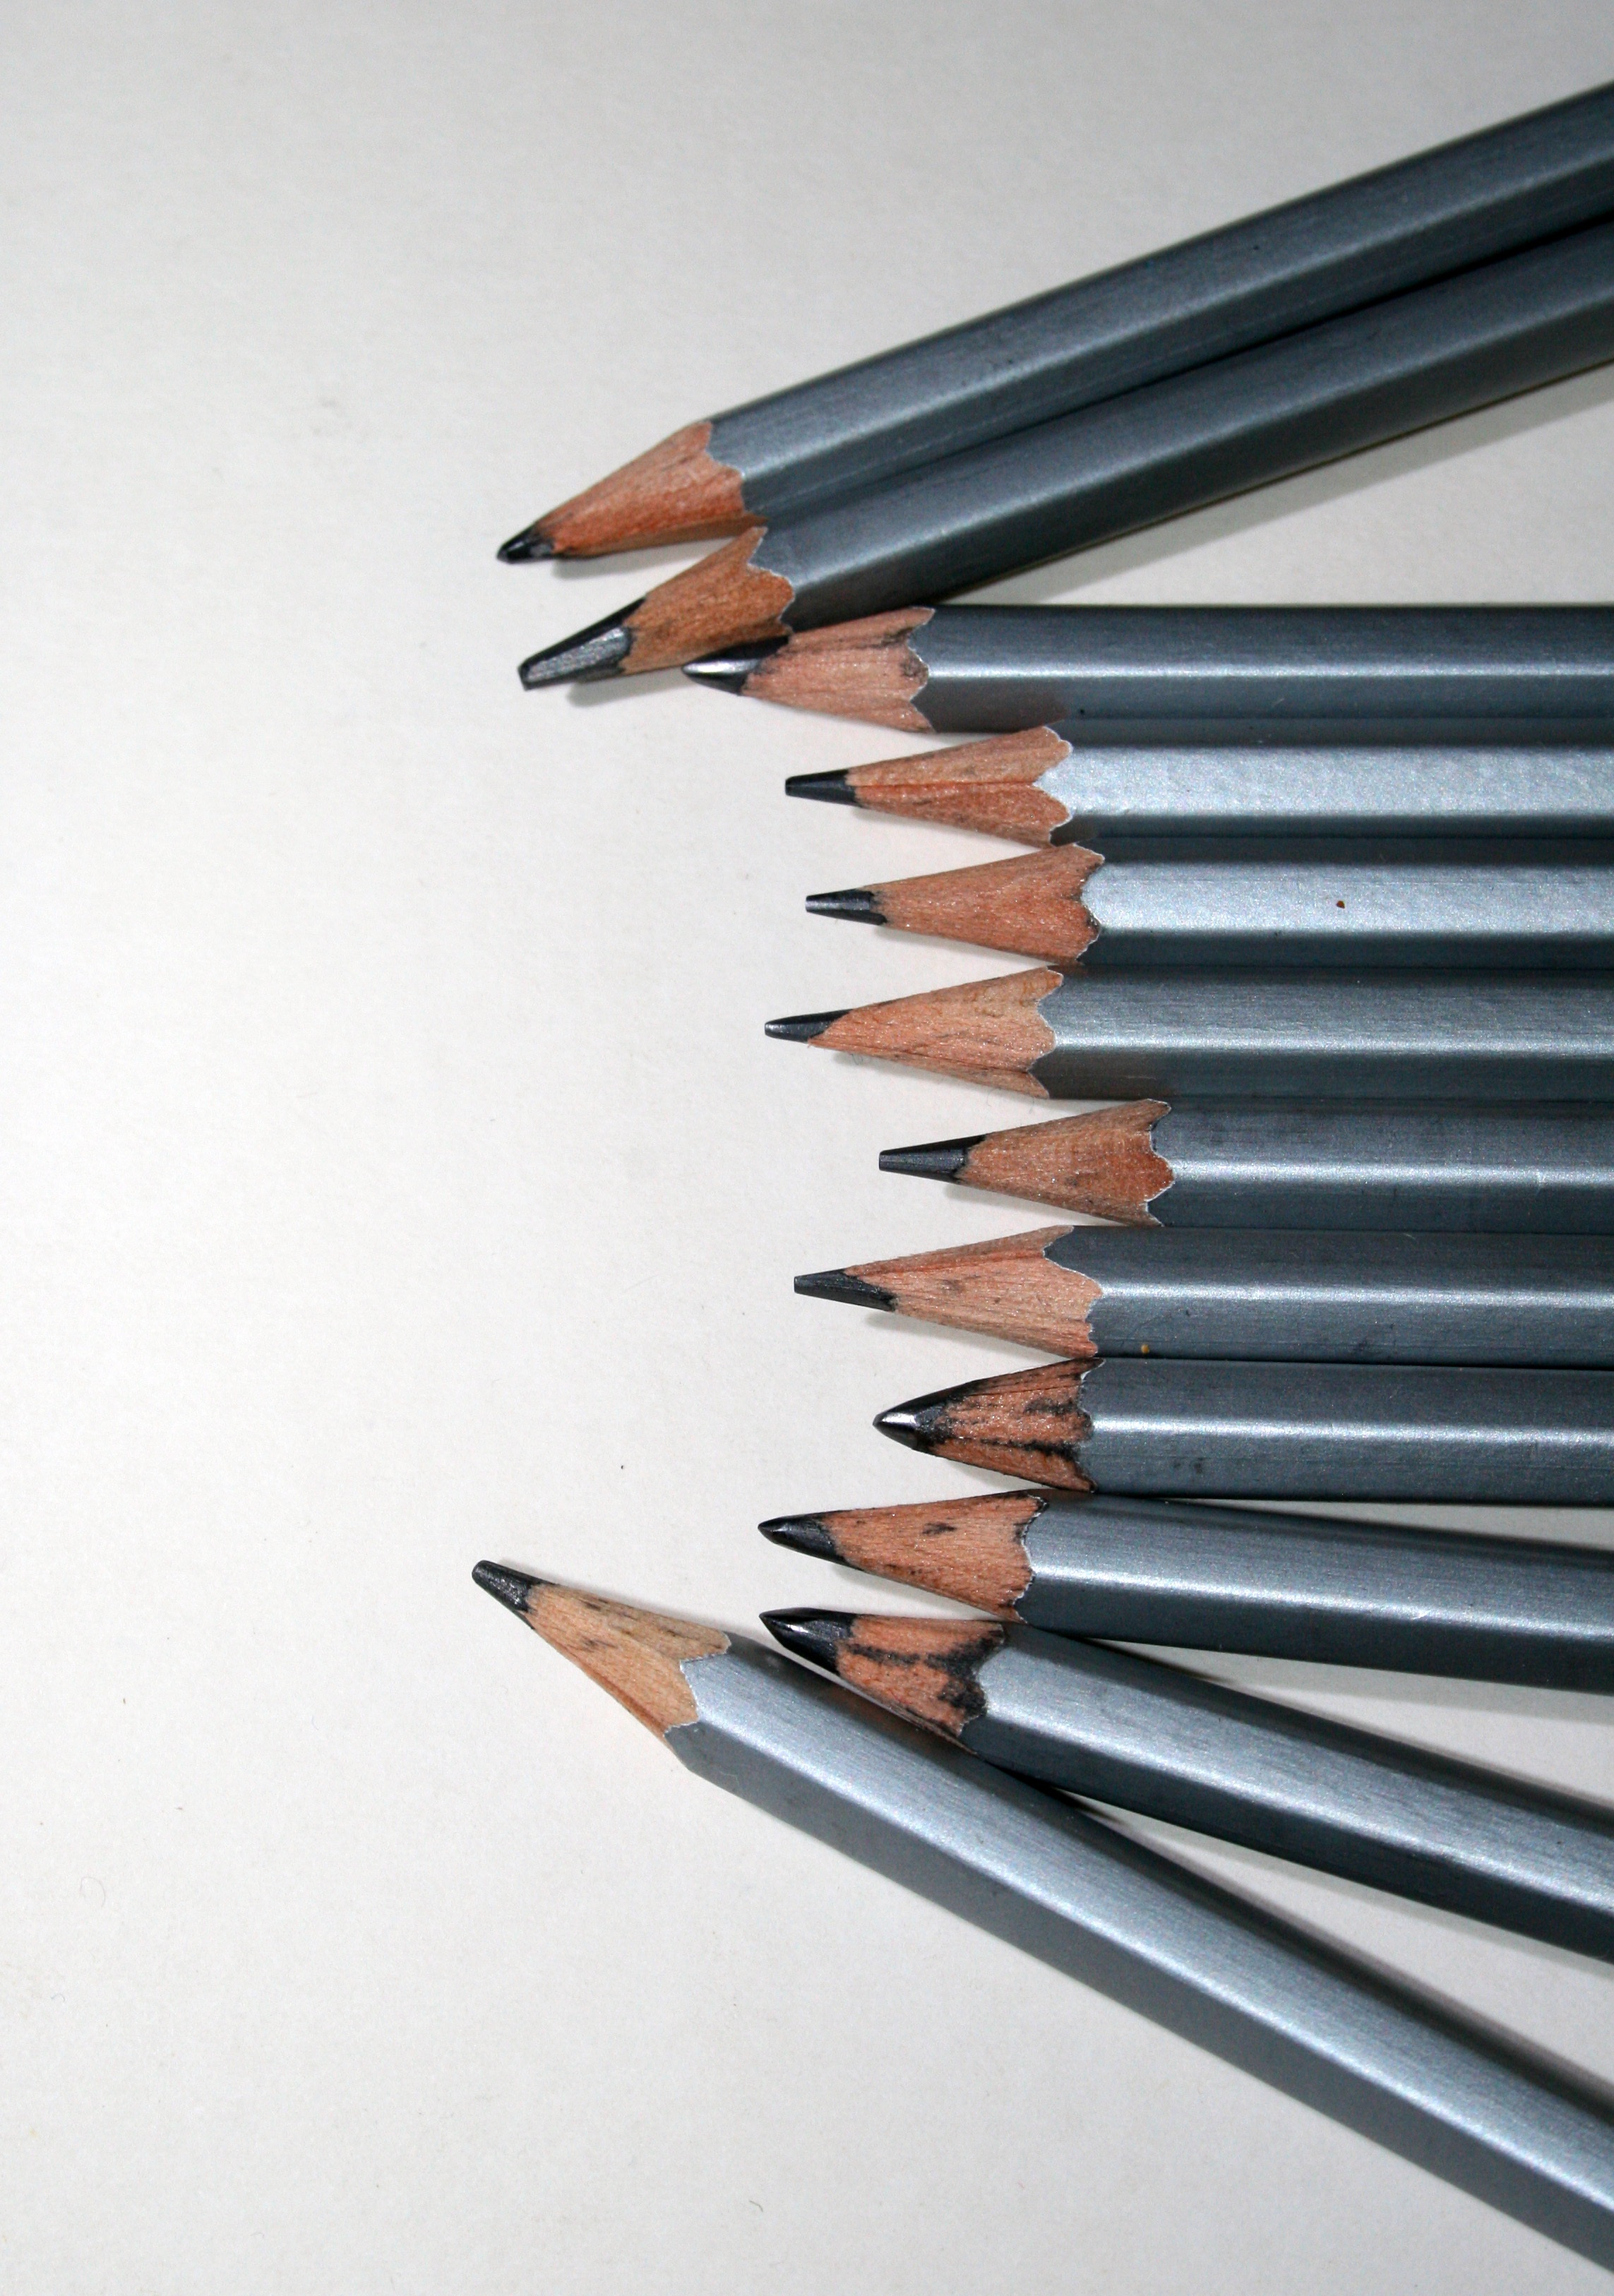
writing, pencil, range, weapon, art, pencils, used, graphite, bow and arrow, gun accessory, cue stick